Casa Xurrina

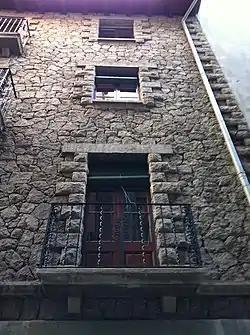
Casa Xurrina

Casa Xurrina is a house located in Escaldes-Engordany Parish, Andorra. It is a heritage property registered in the Cultural Heritage of Andorra. It was built in 1948–1950.